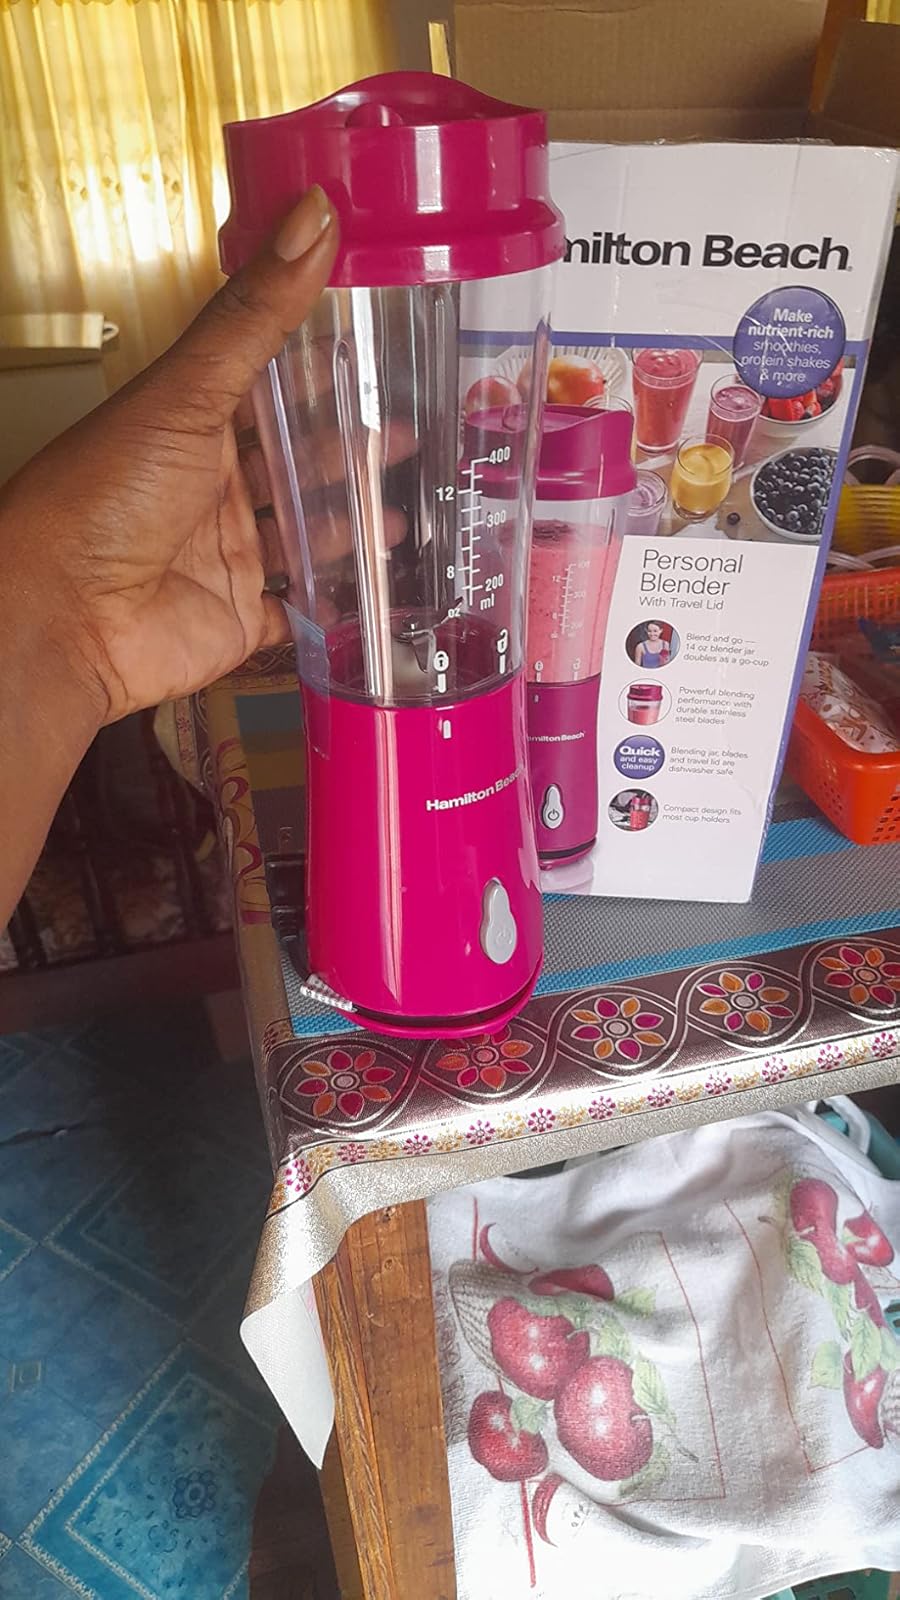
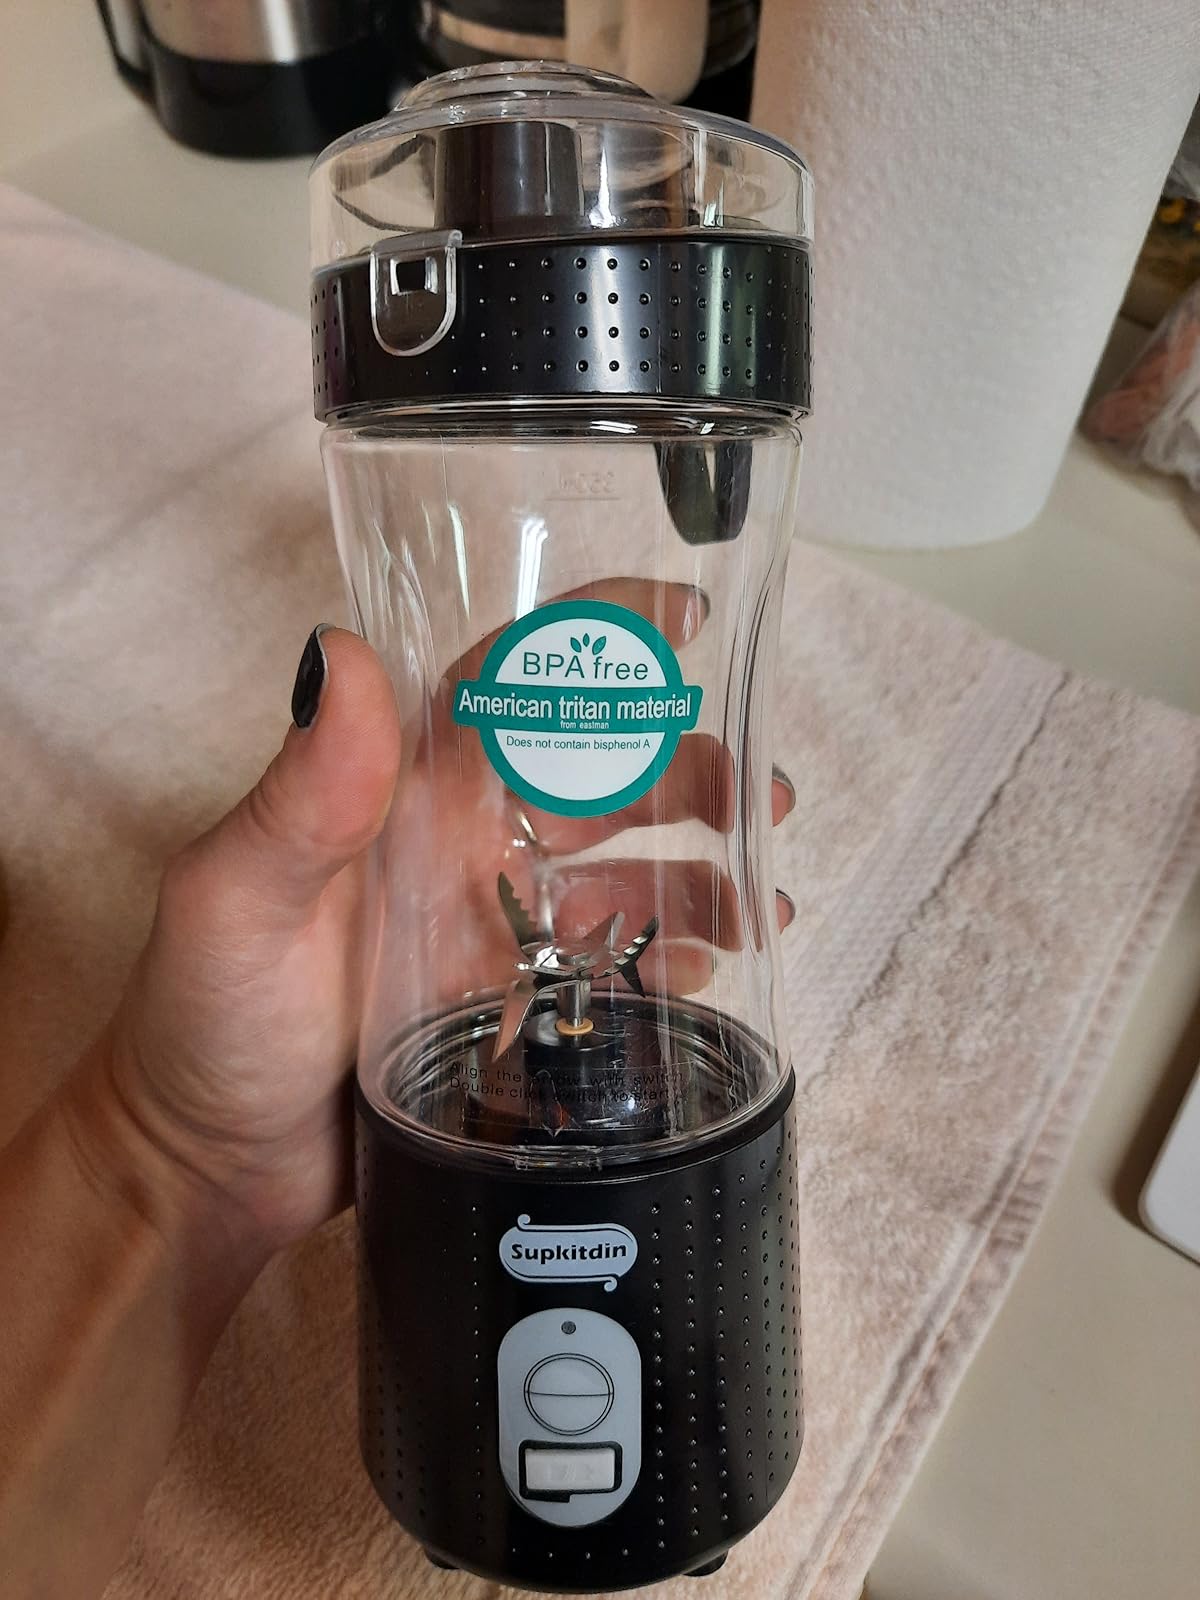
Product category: items_blender
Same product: no